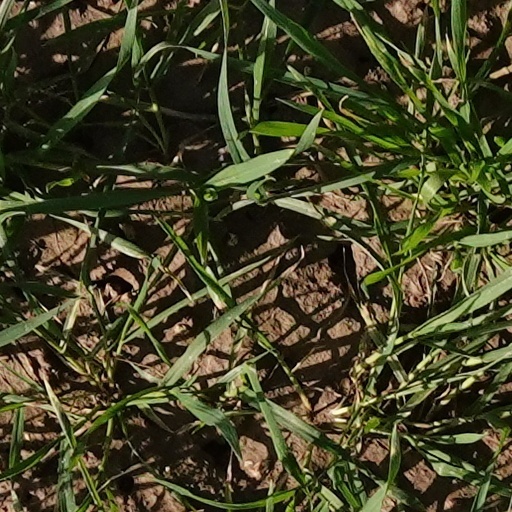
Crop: wheat